United Nations Interim Force in Lebanon

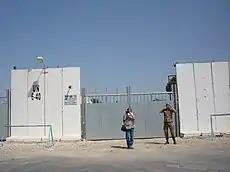
UNIFIL base

In 2010, a series of standoffs and clashes erupted between UNIFIL troops and Lebanese villagers in the border region. Villagers accused French peacekeepers of provocative and intrusive patrols, and of taking pictures of people inside their homes. People of Aitaroun town, Marjayoun, accused the French regiments of driving their heavy vehicles through their two-month-old tobacco fields, which support many families. UNIFIL was also accused of having stepped up its patrols and of failing to coordinate with the Lebanese Army.